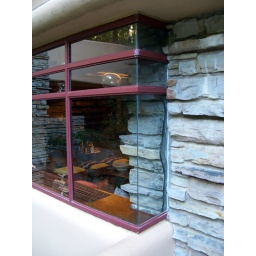
More butted glass in the living room -- it's also in a groove in the rock wall.